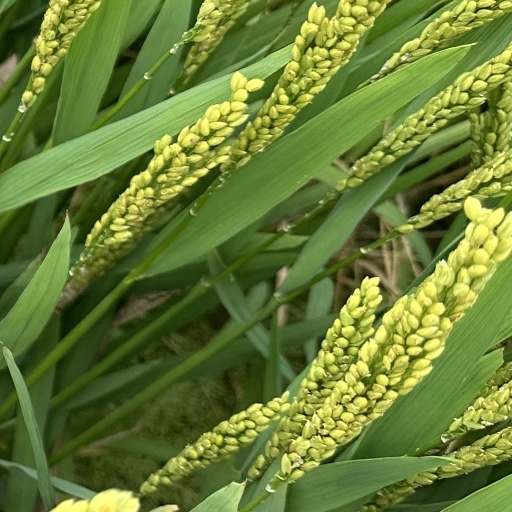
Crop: rice